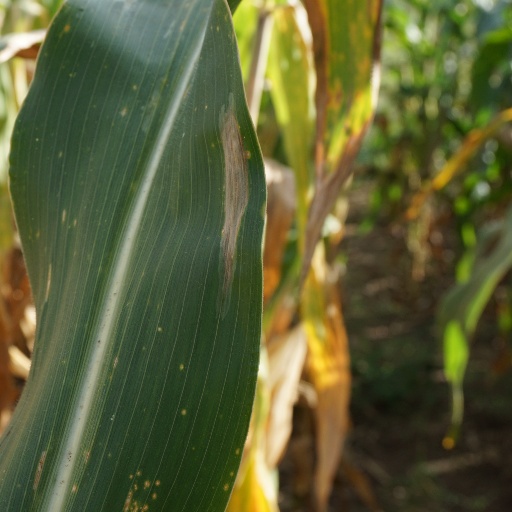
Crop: maize; corn